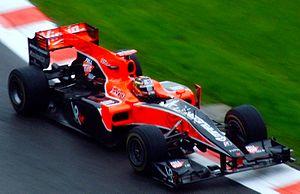
Le championnat du monde de Formule 1 2010, la 61ᵉ édition du championnat du monde des pilotes, est remporté par Sebastian Vettel chez les pilotes et par Red Bull Racing chez les constructeurs. Deux modifications importantes sont introduites : d'une part, les ravitaillements en carburant étant interdits, les pilotes doivent embarquer suffisamment d'essence pour la durée d'une course ; d'autre part, le barème de points est modifié : les dix premiers marquent désormais et le vainqueur se voit accorder 25 points contre 10 de 2003 à 2009.
Le Grand Prix automobile de Belgique 2010, disputé sur le circuit de Spa-Francorchamps le 29 août 2010, est la cinquante-cinquième édition du Grand Prix, la 833ᵉ course du championnat du monde de Formule 1 courue depuis 1950 et la treizième manche du championnat 2010.